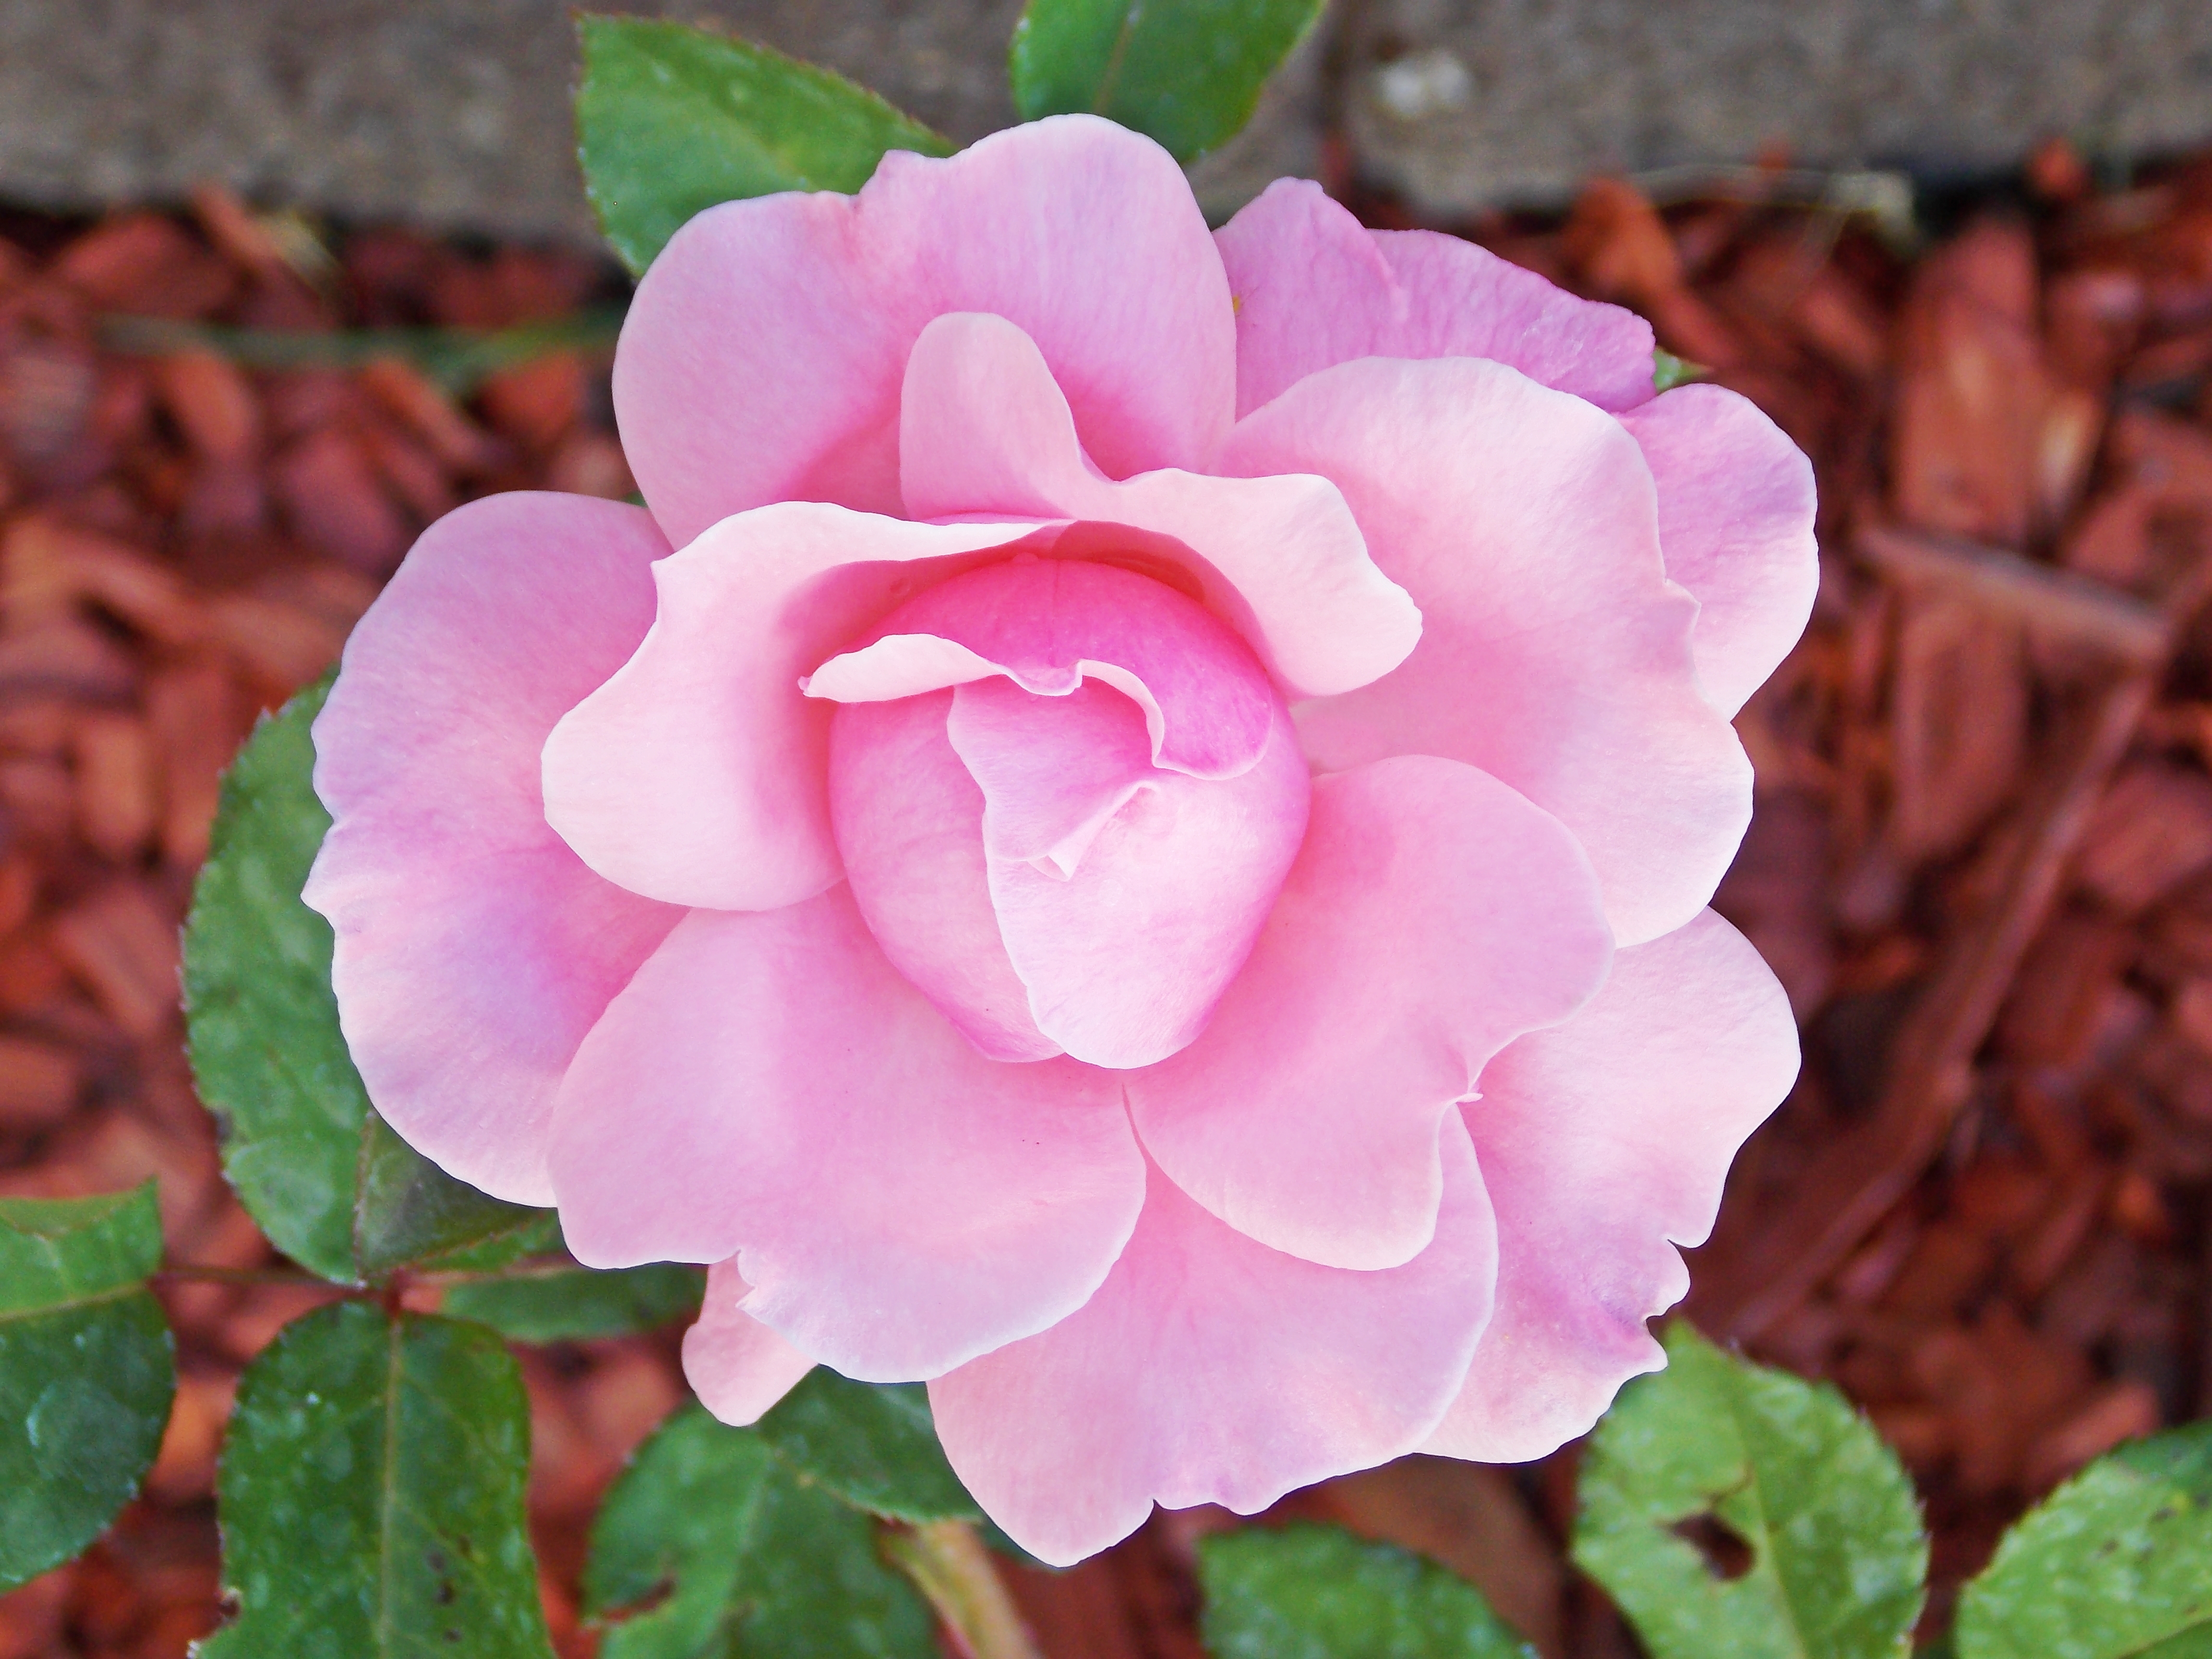
plant, flower, petal, rose, botany, garden, pink, flora, floribunda, macro photography, flowering plant, garden roses, rose family, annual plant, land plant